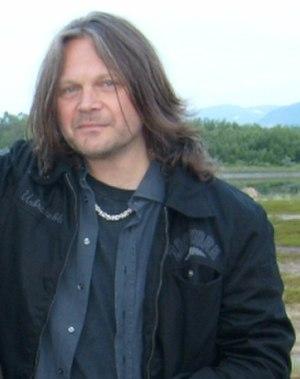
Mic Michaeli est un claviériste de rock suédois né le 11 novembre 1962 à Upplands Väsby. Il est surtout connu pour sa participation au groupe de rock suédois Europe